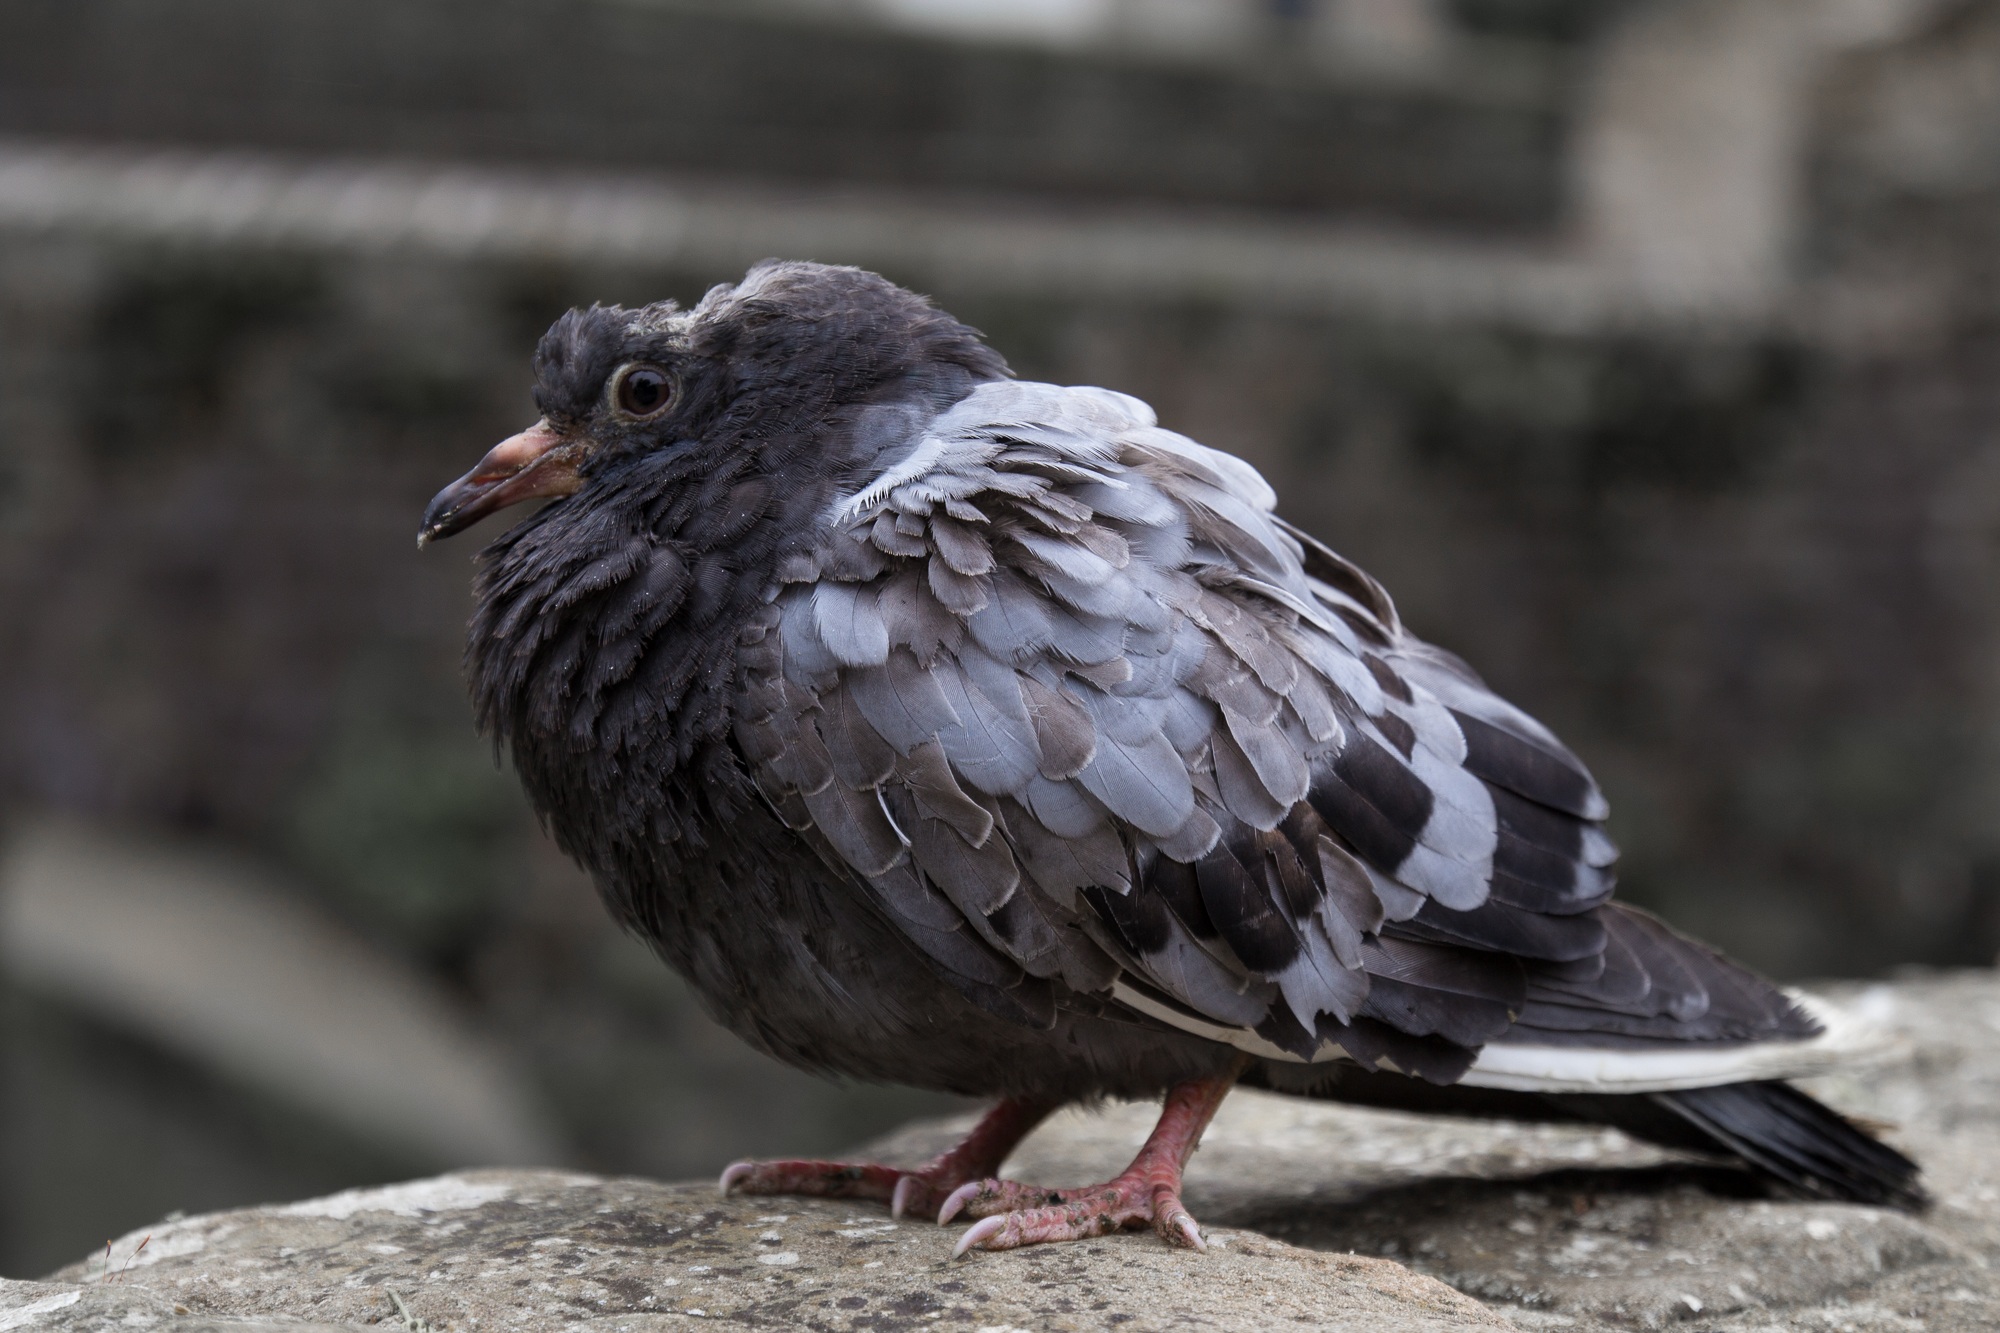
bird, wing, animal, wall, fly, wildlife, beak, feather, fauna, plumage, dove, vertebrate, animal world, resting place, disease, fluffed up, sick bird, sick pigeon, pigeon birds, wall projection, perching bird, pigeons and doves